Question: Please indicate a possible affordance area of the catch_frisbee that can be used for catching
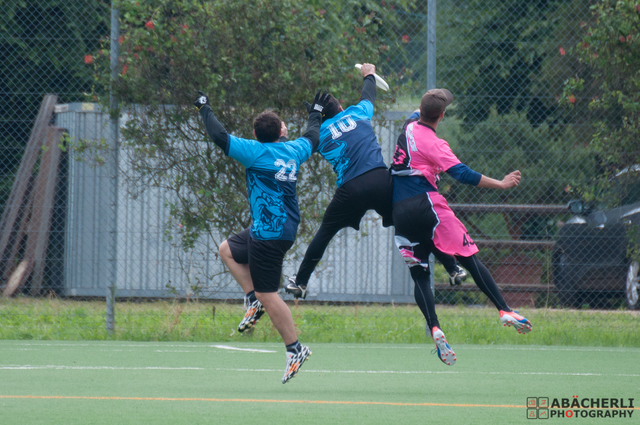
Answer: [351.5, 56.5, 397.5, 95.5]